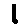
Label: 1